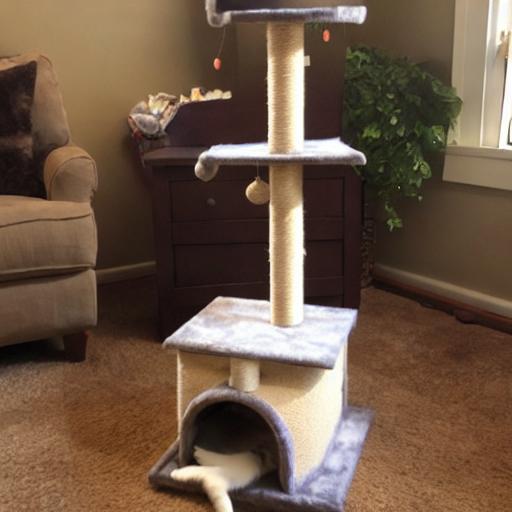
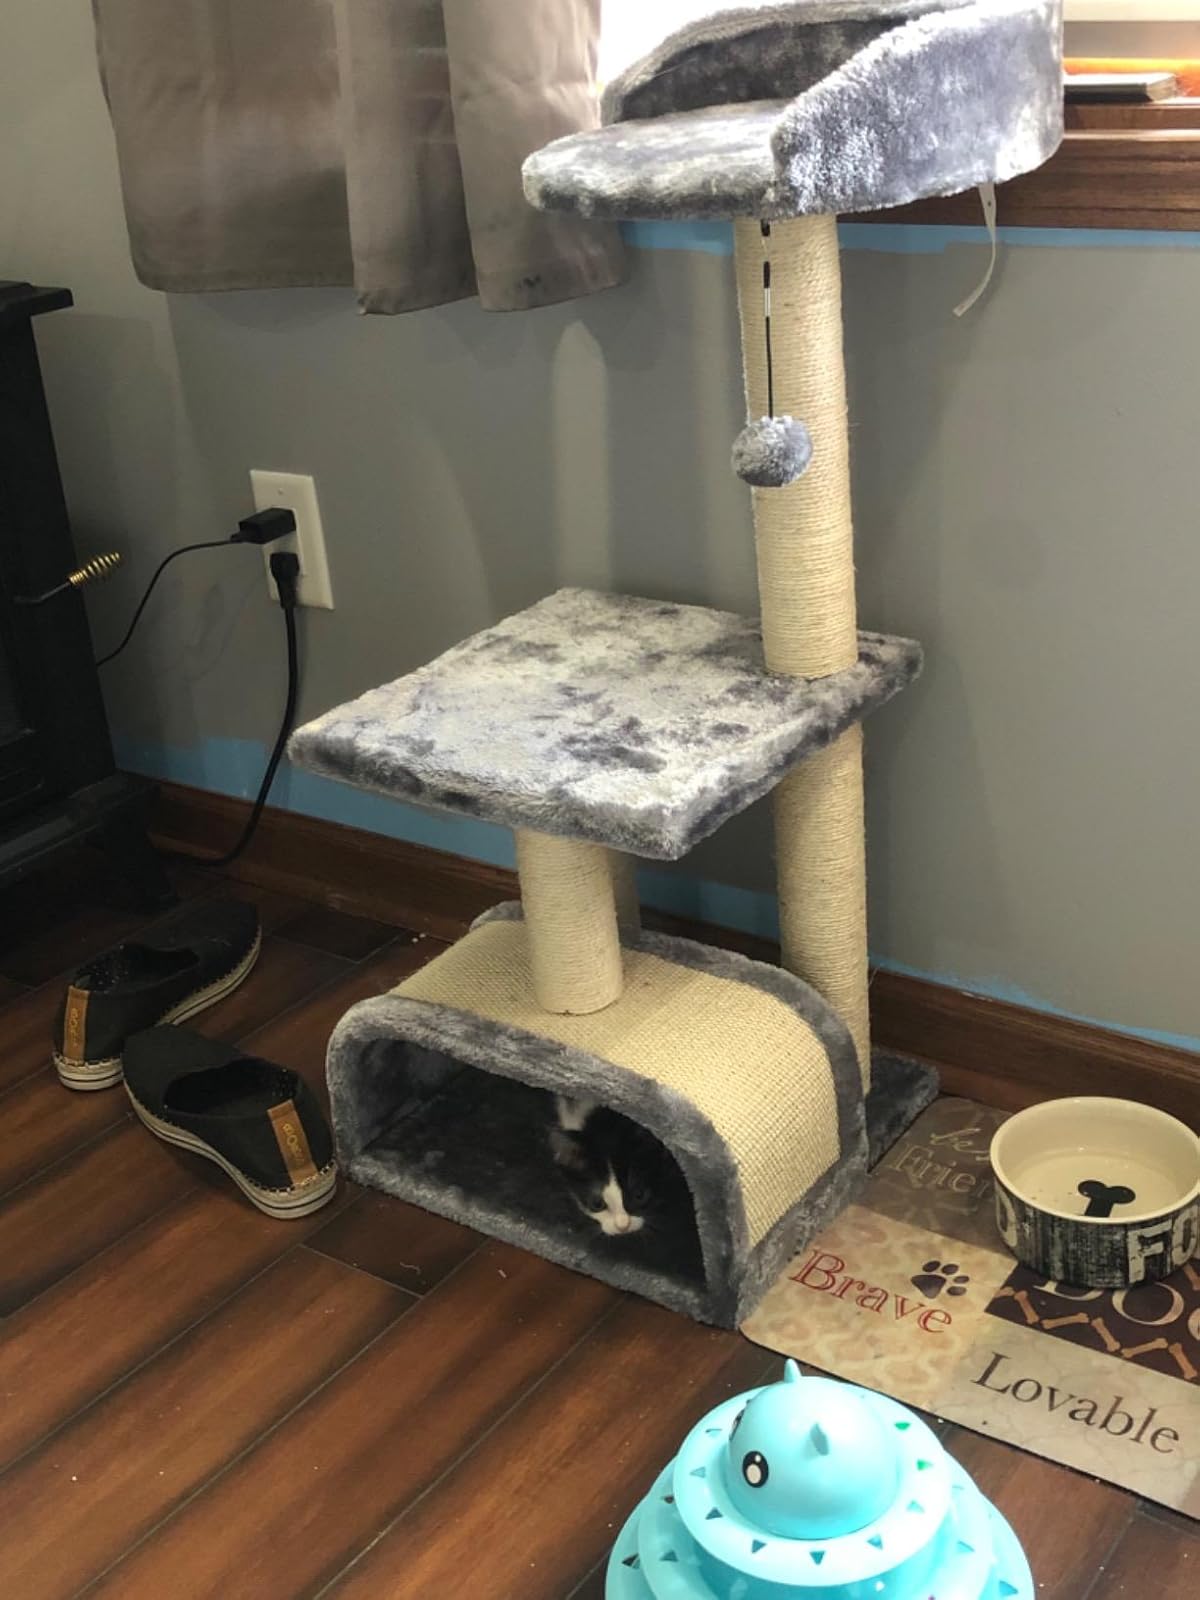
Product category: items_cat tree
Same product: no